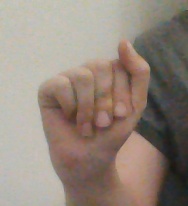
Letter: saad